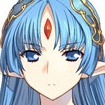
Portrait style: Anime Portrait